Dickinson (crater)

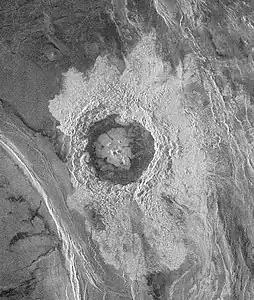
Radar image of Dickinson crater

Dickinson crater is located at 74.6 degrees north latitude and 177.2 east longitude, in the northeastern Atalanta Region of Venus. It is in diameter. The crater is complex, characterized by a partial central ring and a floor flooded by radar-dark and radar-bright materials. Hummocky, rough-textured ejecta extend all around the crater, except to the west. The lack of ejecta to the west may indicate that the impactor that produced the crater was an oblique impact from the west. Extensive radar-bright flows that emanate from the crater's eastern walls may represent large volumes of impact melt, or they may be the result of volcanic material released from the subsurface during the cratering event.